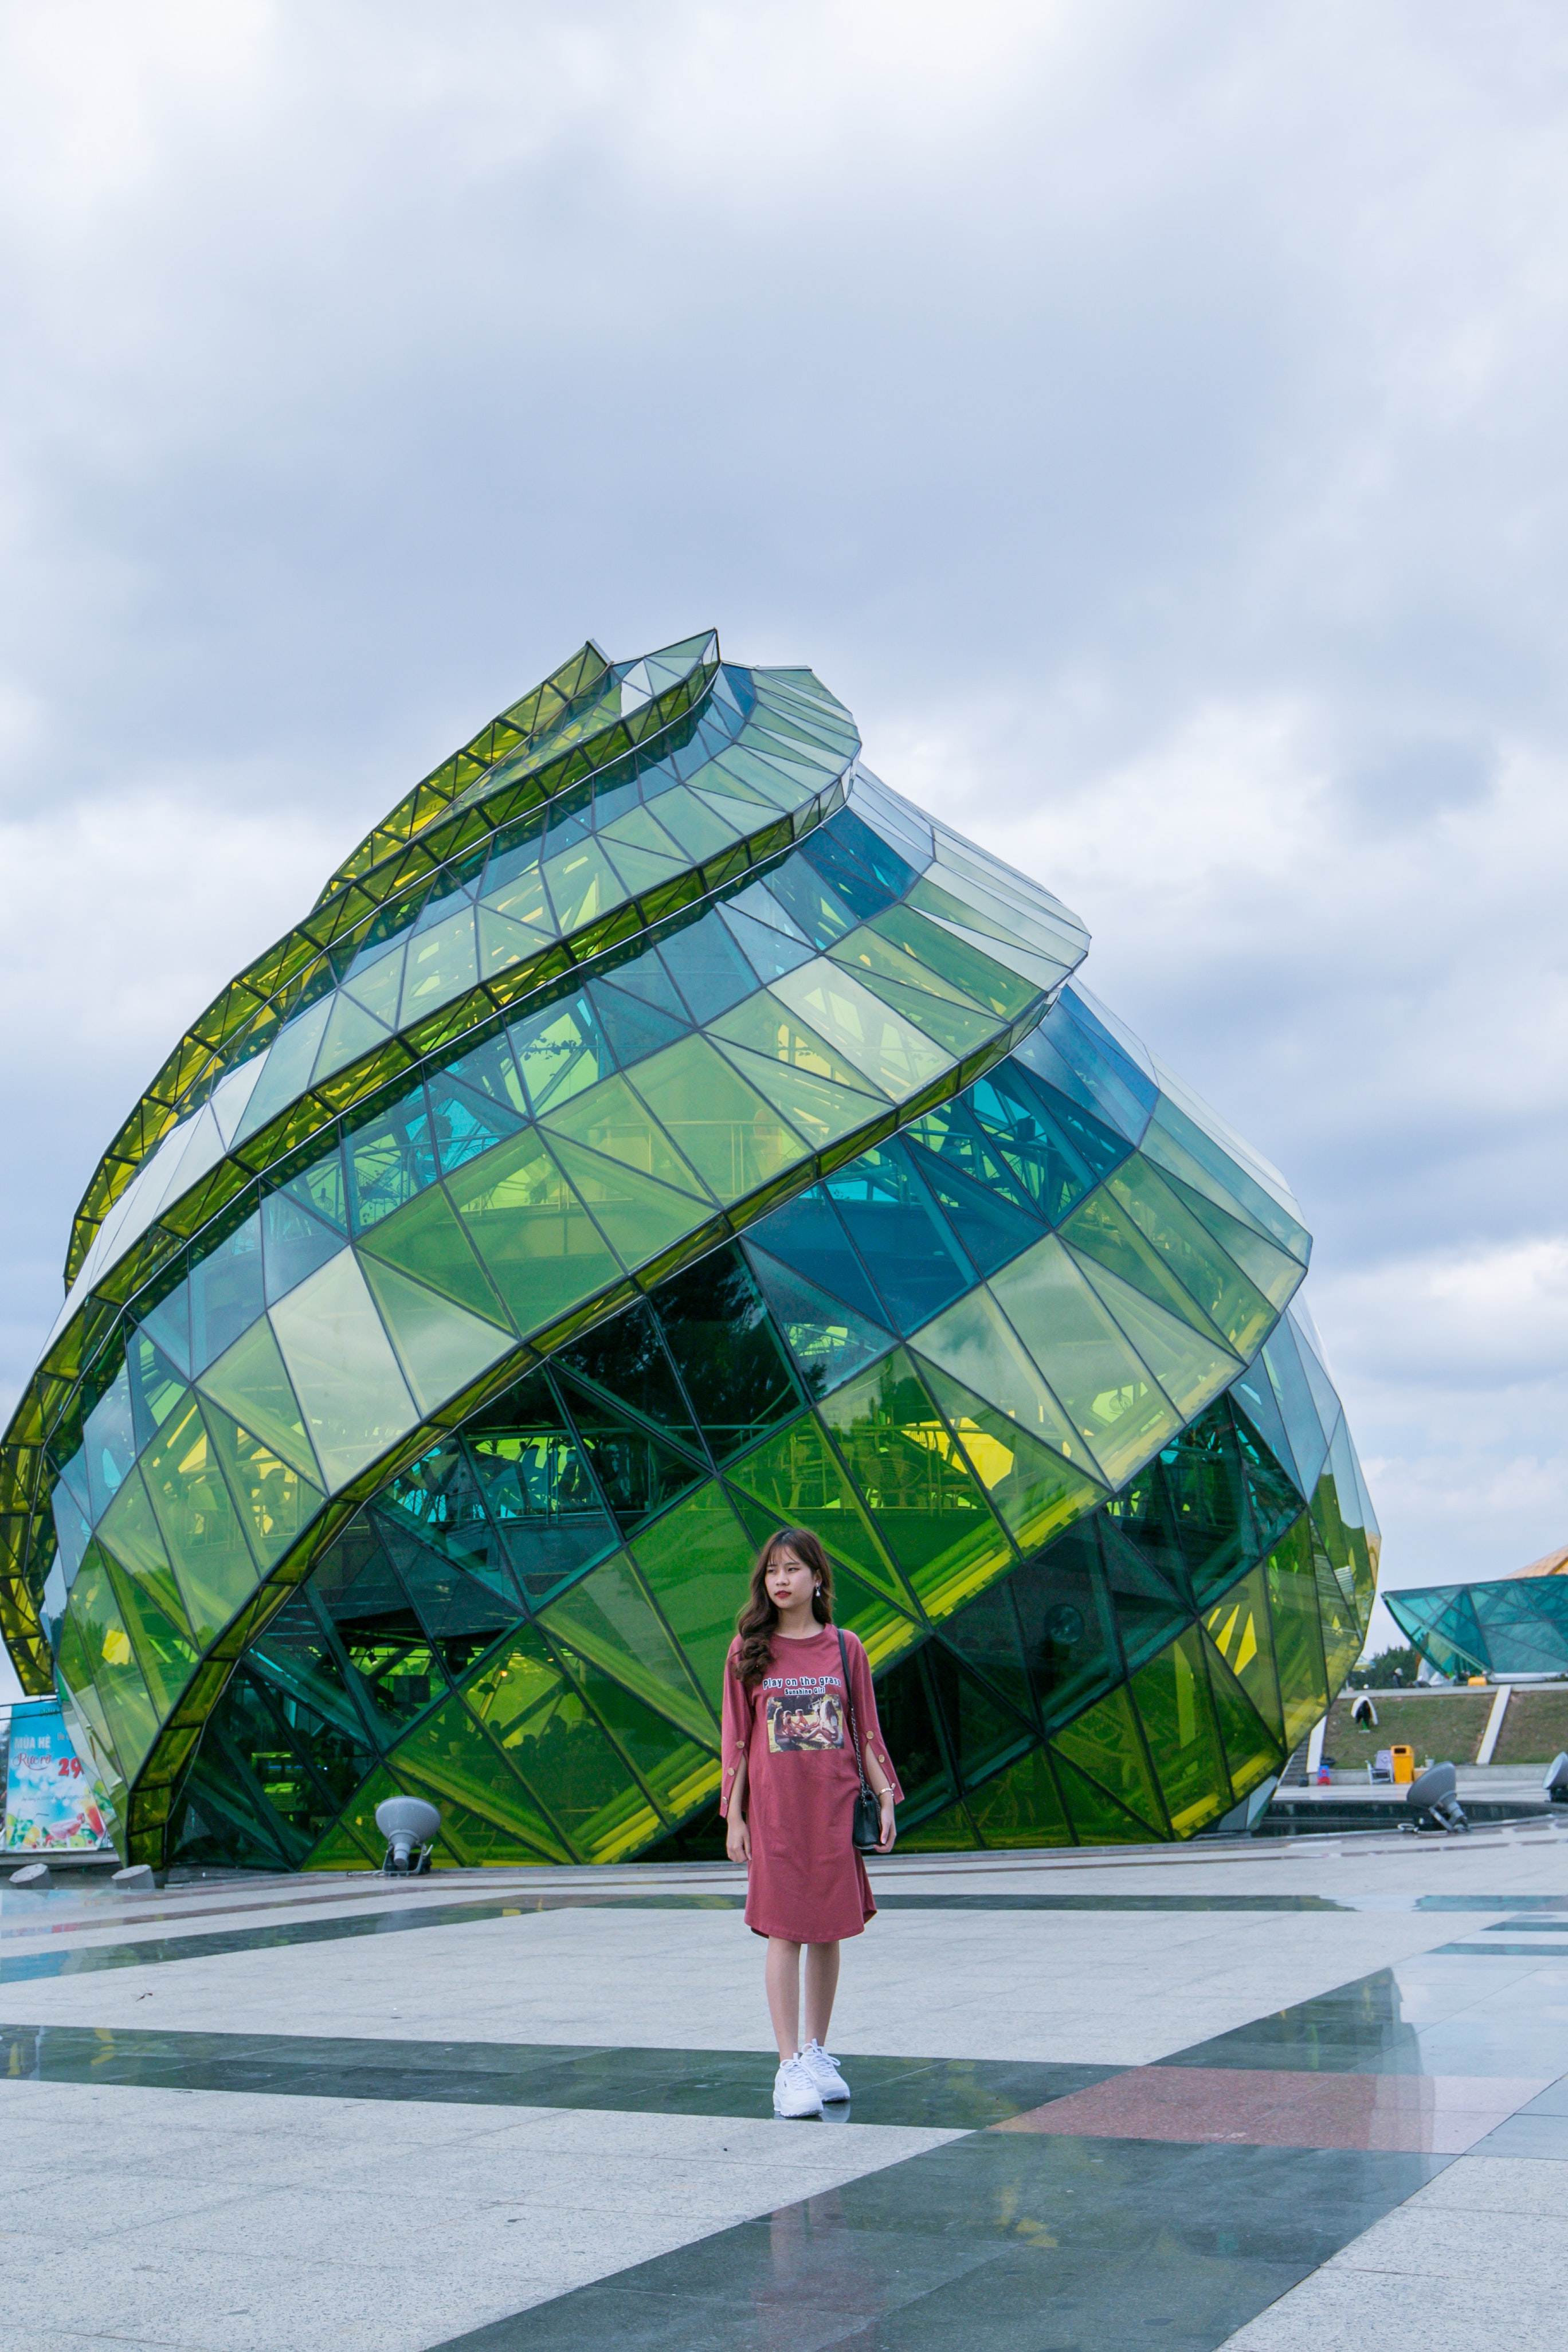
green, architecture, water, urban design, design, tree, tourism, building, leisure, photography, city, plant, art, pavilion, mixed use, vacation, house, world, tourist attraction, facade